Adam (Buffy the Vampire Slayer)

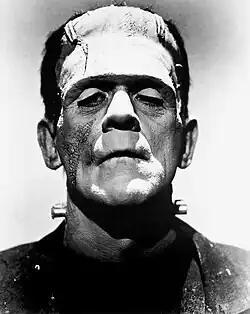
Adam serves as an allusion to Frankenstein's monster.

Buffy studies scholar Roz Kaveney states that estrangement from the self and others is the primary theme of the fourth season. To illustrate the absolute search for identity, the series writers created Adam, who is more truly alone than is anyone else. He is a creature assembled from a man, vampires, demons, and cutting edge cybernetic technology. Adam was not the first re-animated corpse to be presented in the series. "Some Assembly Required" in the second season also had a Frankenstein monster-like creation and "Beauty and the Beasts" in the third includes references to "Strange Case of Dr Jekyll and Mr Hyde"; both touch on the misuse or abuse of science. Adam is a clear reference to Frankenstein's monster, who in the novel "Frankenstein" (1818) tells his creator that he is the "Adam of your labours". Mary Shelley wrote the novel to highlight the problems progress, science, and industry create for humanity. Throughout the action, the monster constantly asks what he is and why he was created. Likewise, Adam escapes from 314 and makes his way out into the world, and much like Frankenstein's monster, he finds a little boy and asks the boy who and what he (Adam) is, then murders and dissects him. Adam is a curious character, seeking the truth and pontificating on what he has learned, even if he gained the knowledge through heartless violence. Whedon wanted Adam to be inquisitive and introspective, directing George Hertzberg to "find the stillness" in the character. Roz Kaveney notes that Hertzberg's "flawed but impressive performance" includes Adam's interesting idiosyncrasy of pausing each time he speaks, as if he is creating meaning with his own words and must consider the implications of what he is saying. Author Nikki Stafford connects Adam's need to learn about the world around him to Frankenstein's monster: Adam must understand why other people are here and why he has emotions, a peculiarity of his creation as Dr. Walsh never encouraged others to question her. One Buffy studies writer draws comparisons between Dr. Walsh and Victor Frankenstein, both of whom build monsters out of body parts "to compensate for human vulnerability". The moral of Shelley's novel is that what science can accomplish is not necessarily what it should.